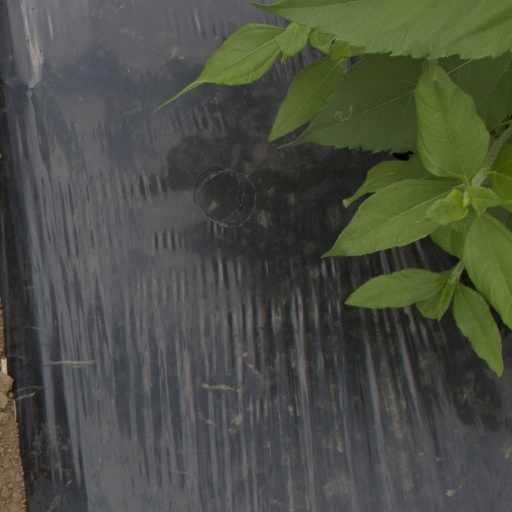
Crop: Jerusalem artichoke